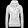
Label: Pullover